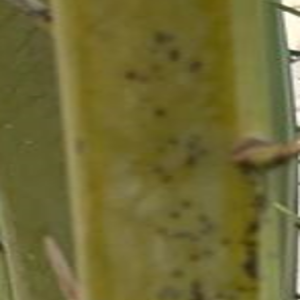
Label: Black Scorch